Richmond Rovers

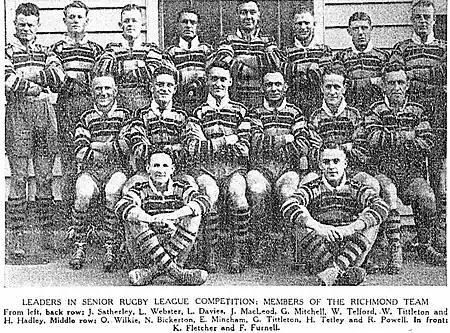
The 1937 Fox Memorial championship winning side.

The Richmond Rovers Rugby League Club is a rugby league club based in Grey Lynn, New Zealand. The premier team is called the Richmond Bulldogs/Richmond Rovers and compete in Auckland Rugby League's first grade Fox Memorial competition. They have won the first grade championship on 12 occasions.